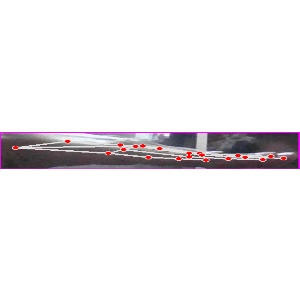
अक्षर: ज